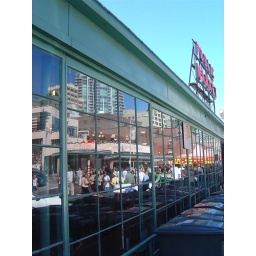
The taller buildings in the window reflection - part of downtown.